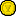
จอร์เก็น ครุธ

| ชื่อ = จอร์เก้น ครุธ
| ชื่อจริง =
| ฉายา = เดอะลาสต์ไวกิ้ง
| วันเกิด = 8 พฤษภาคม ค.ศ. 1974
| เมืองที่เกิด =
| ประเทศที่เกิด =
| วันที่เสียชีวิต =
| เมืองที่เสียชีวิต =
| ประเทศที่เสียชีวิต =
| รุ่น = ครุยเซอร์เวทเฮฟวี่เวทซูเปอร์เฮฟวี่เวทไลท์เฮฟวี่เวท
| ผู้จัดการ =
| เทรนเนอร์ = แมตส์ โซเดอร์สตรอมโป ลินวอล (ค.ศ. 1987–1997)
| ชก = 87
| ชนะ = 71
| ชนะน็อก = 31
| แพ้ = 14
| เสมอ = 2
จอร์เก้น ครุธ () หรือฉายา เดอะลาสต์ไวกิ้ง เกิดวันที่ 8 พฤษภาคม ค.ศ. 1974 เป็นนักมวยไทยรุ่นซูเปอร์เฮฟวี่เวทประเทศสวีเดน|ชาวสวีเดน และเป็นนักต่อสู้แบบผสม Sherdog.com: Jorgen "The Last Viking" Kruth, accessed 2010-06-04 Jörgen Kruth , Fans of K-1 2010-03-01 เขาเป็นอดีตแชมป์รายการ WMC ซูเปอร์เฮฟวี่เวทมวยไทยสองสมัย เขาได้รับการจัดว่าเป็นคิกบ็อกเซอร์ชาวสแกดิเนเวียที่ยิ่งใหญ่ตลอดกาล
== ประวัติและสายอาชีพ ==
จอร์เก้นเริ่มฝึกศิลปะการต่อสู้ครั้งแรกใน ค.ศ. 1984 เขาได้พยายามฝึกยูโดกับยูยิสสูเป็นระยะเวลาสองสามปีก่อนที่จะเปลี่ยนไปเป็นเทควันโด และไม่ได้แปรเปลี่ยนจนกระทั่งมาพบกับมวยไทยเป็นครั้งแรก เขาได้รับการฝึกโดยโป ลินด์วอล
ครุธเข้าสู่รายการต่อสู้ของมวยไทยครั้งแรกใน ค.ศ. 1988 เมื่อเขามีอายุได้ 14 ปี ต่อมา ใน ค.ศ. 1993 เขาได้เข้าแข่งขันมวยสมัครเล่น 3 ครั้ง และมวยซาวาท 2 ครั้ง และใน ค.ศ. 1994 เมื่อเขามีอายุได้ 19 ปี เขาได้รับตำแหน่งนอร์ดิกมวยไทยแชมเปียน
ใน ค.ศ. 1995 ครุธได้มีส่วนร่วมในรายการ IAMTF มวยไทยสมัครเล่นชิงแชป์โลกในกรุงเทพ เขาทำหน้าที่ของเขาทุกอย่างเพื่อสู่รอบสุดท้าย ซึ่งเขาได้แพ้ให้กับนักสู้ชาวไทยและกลับบ้านโดยได้รับเหรียญเงินในรุ่นน้ำหนักไม่เกิน 81 กก.
ใน ค.ศ. 1996 เขาได้ครองตำแหน่งมวยไทยสมัครเล่นแชมป์โลกเป็นครั้งแรกและใน ค.ศ. 1997 ก็สามารถรักษาตำแหน่งนี้ได้เป็นอย่างดี
ใน ค.ศ. 1997 จอร์เก้นได้เปลี่ยนสถานที่ฝึกฝนไปยังสโมสรปัจจุบันของเขาที่มีชื่อว่า วาเลนทูนาบ็อกซิงแคมป์ (VBC) และหนึ่งปีต่อมาเขาก็ผันไปสู่ระดับอาชีพ เขาชนะการต่อสู้ระดับอาชีพสองรายการโดยการชนะน็อคที่สนามมวยราชดำเนินที่มีชื่อเสียง ในกรุงเทพ และกลายเป็นแชมป์โลกของรายการ WKA มวยไทยครุยเซอร์เวท
ใน ค.ศ. 1999 จอร์เก้น ครุธ ได้ร่วมต่อสู้ในประเทศญี่ปุ่นเป็นครั้งแรกและสามารถชนะได้ด้วยการน็อค เขาได้พิสูจน์ความแข็งแกร่งของเขาโดยการน็อคฝ่ายตรงข้ามสามรายภายในคืนเดียว ที่รายการเค-วัน เวิลด์จีพีทัวร์นาเมนท์ ในซาเกร็บ
ใน ค.ศ. 2004 ครุธกลายมาเป็นแชมป์โลก WMC ซูเปอร์เฮฟวี่เวทมวยไทย โดยสามารถชนะนักสู้ชาวโปแลนด์-ออสเตรเลีย ที่มีชื่อว่าพอล สโลวินสกี ต่อมา ในเดือนกุมภาพันธ์ ค.ศ. 2005 เขาได้ป้องกันตำแหน่งโดยพบกับเซอร์เก เกอร์ จากประเทศเบลารุส
== รายการแข่งขัน ==
* อาชีพ
** ค.ศ. 2004 WMC ซูเปอร์เฮฟวี่เวทมวยไทย เวิลด์แชมเปียน
** ค.ศ. 2004 เค-วัน อิตาลีแชมเปียน
** ค.ศ. 2003 เค-วัน เวิลด์กรังด์ปรีซ์เพรลิมินารี ฮอลแลนด์แชมเปียน
** ค.ศ. 2001 เค-วัน ฮอลแลนด์ จีพี อาร์นเฮม รันเนอร์อัพ
** ค.ศ. 2000 เค-วัน กรังด์ปรีซ์ ยุโรปแชมเปียน
** ค.ศ. 1998 WKA มวยไทยครุยเซอร์เวท เวิลด์แชมเปียน
* สมัครเล่น
** ค.ศ. 1997 WKA อะเมเจอร์ เวิลด์แชมเปียนชิป, โคเปนเฮเกน, เดนมาร์ก ไฟล์:Med 1.png|Gold
** ค.ศ. 1997 IAMTF เวิลด์อะเมเจอร์มวยไทยแชมเปียนชิป, กรุงเทพ, ประเทศไทย ไฟล์:Med 1.png|Gold
** ค.ศ. 1996 IAMTF เวิลด์อะเมเจอร์มวยไทยแชมเปียน, กรุงเทพ, ประเทศไทย ไฟล์:Med 1.png|Gold
** ค.ศ. 1995 IAMTF เวิลด์อะเมเจอร์มวยไทย เวิลด์แชมเปียน, กรุงเทพ, ประเทศไทย ไฟล์:Med 2.png|Silver (-81 กก.)
** ค.ศ. 1994 นอร์ดิก มวยไทยแชมเปียน
== ดูเพิ่ม ==
* มวยไทย
== อ้างอิง ==
== แหล่งข้อมูลอื่น ==
* Vallentuna Boxing Camp
* Jorgen Kruth Interview
* K-1sport.de - Complete Fighters Profile of Jorgen Kruth
หมวดหมู่:นักต่อสู้แบบผสมที่ใช้มวยไทย
หมวดหมู่:นักมวยไทยชาวสวีเดน
หมวดหมู่:คิกบ็อกเซอร์
หมวดหมู่:นักกีฬาจากสต็อกโฮล์ม